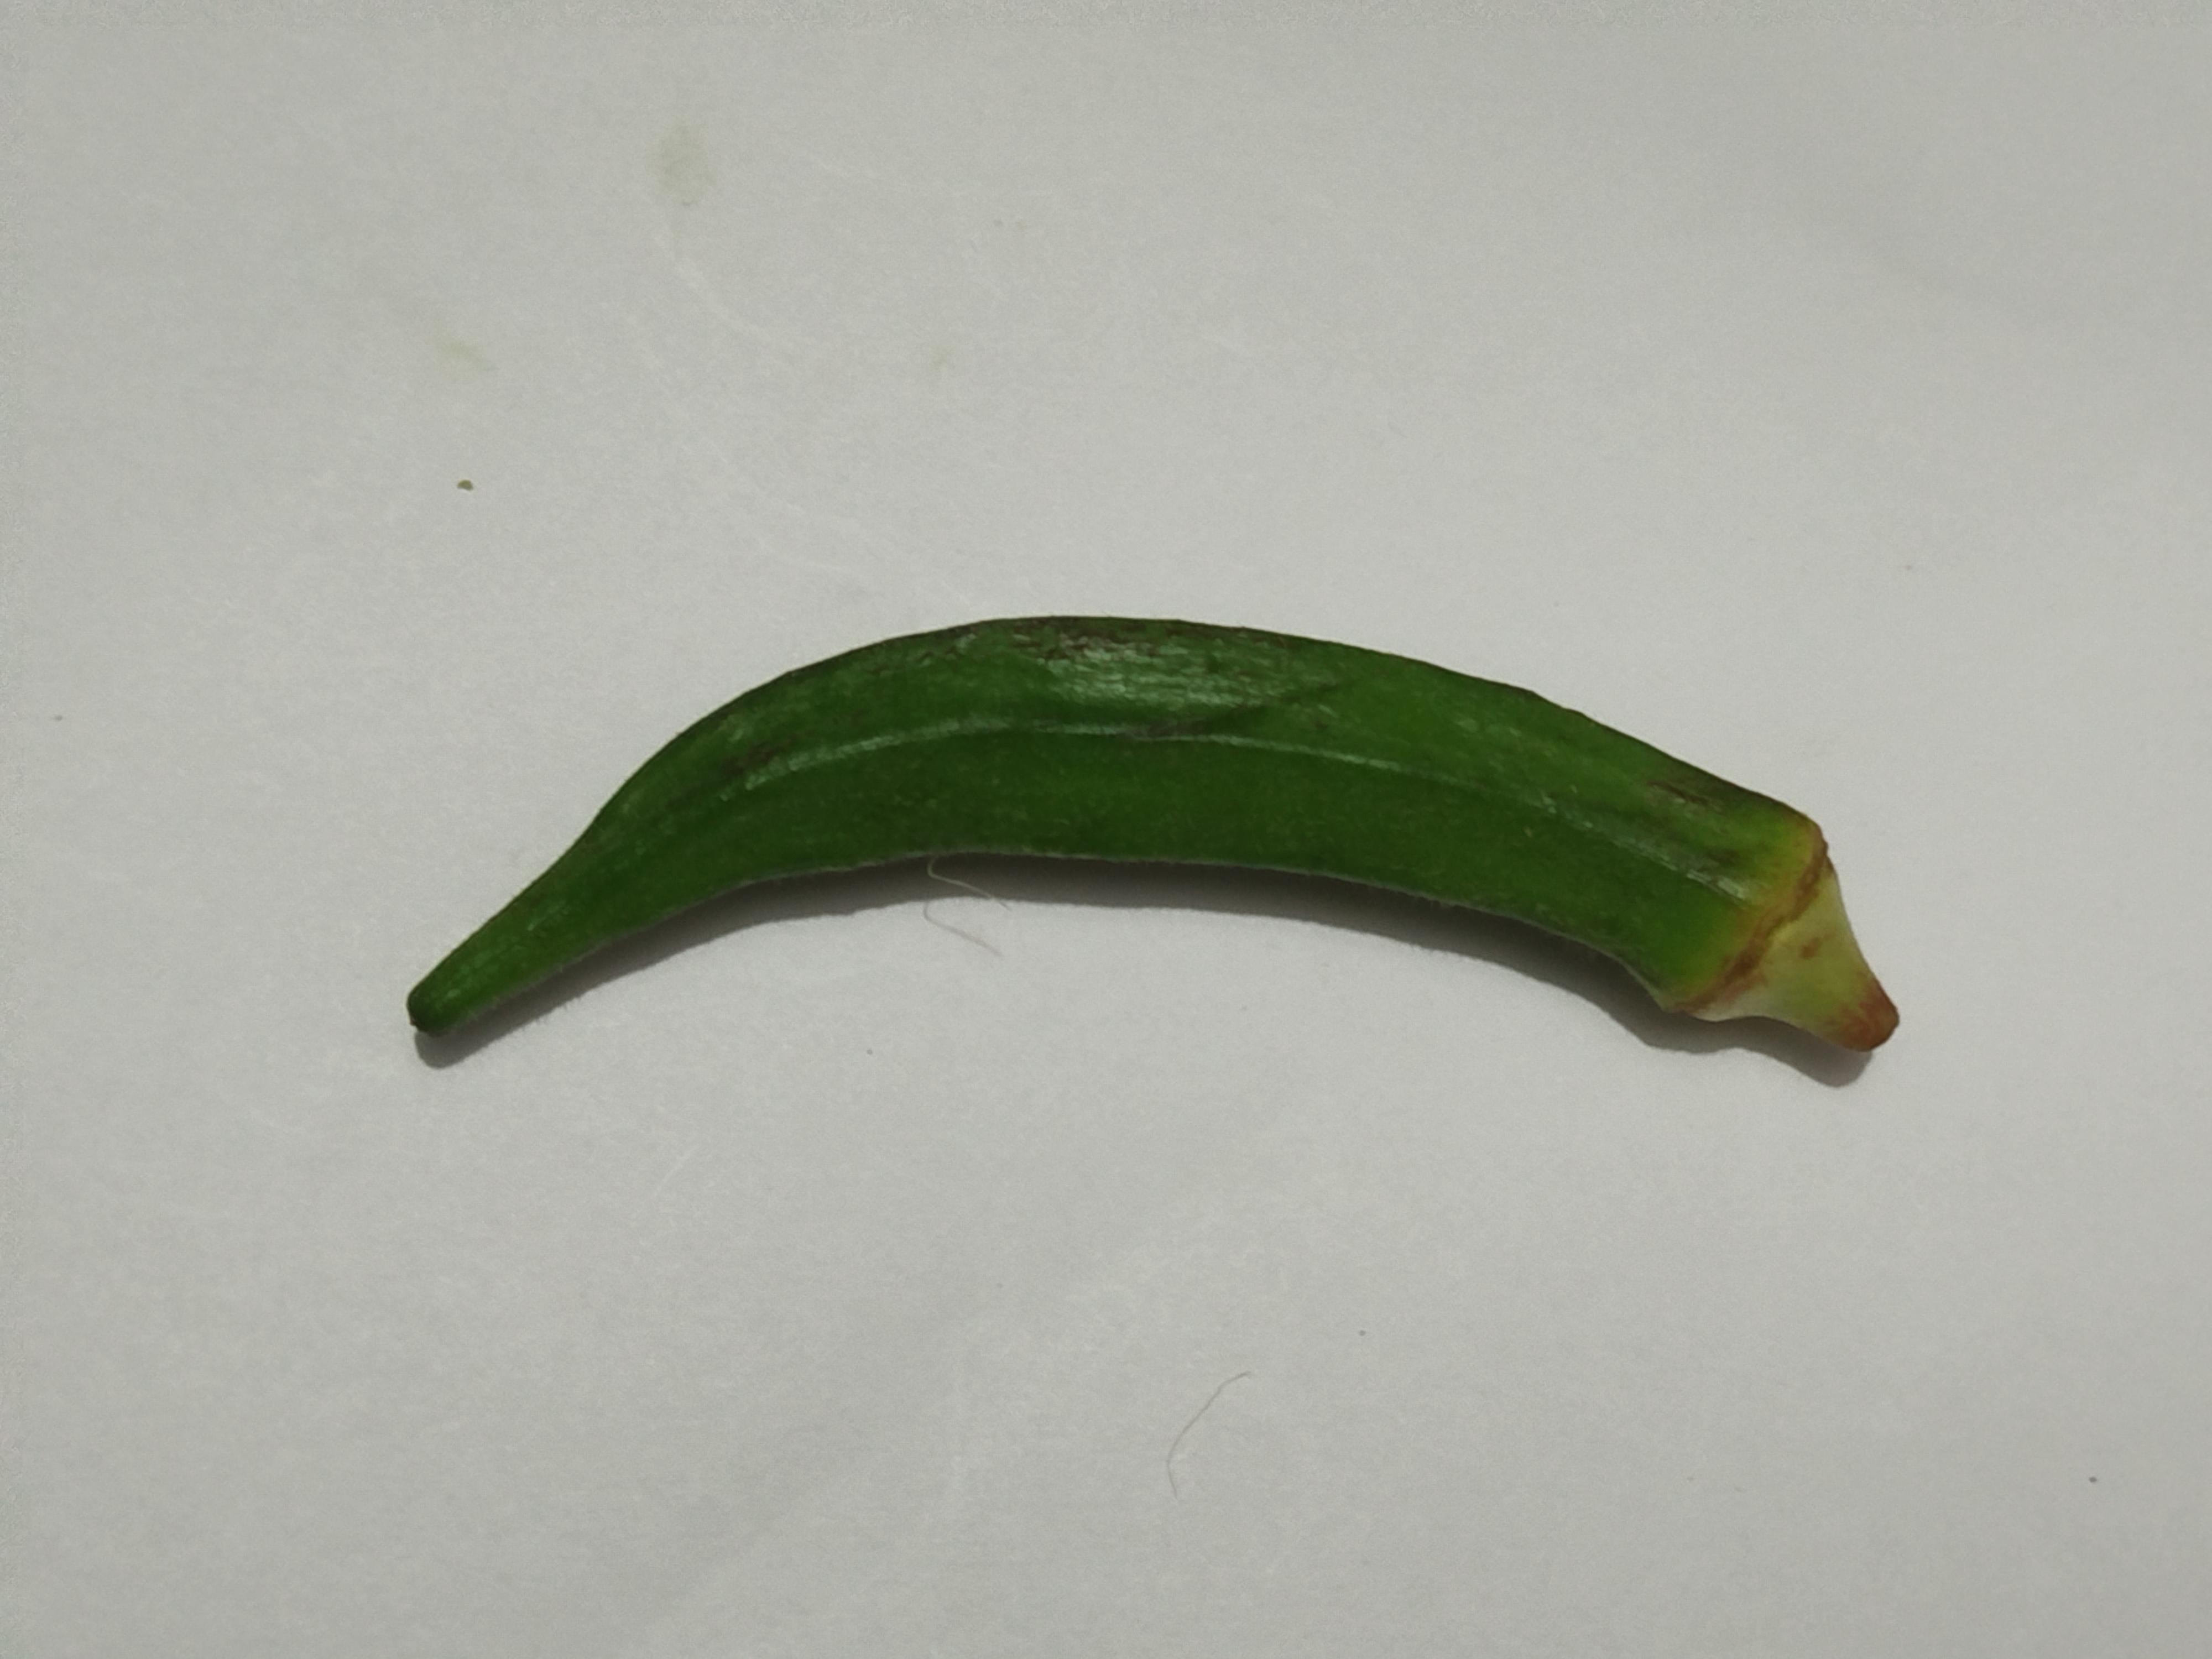
Label: Ladies finger